1st Louisiana Regulars Infantry Regiment

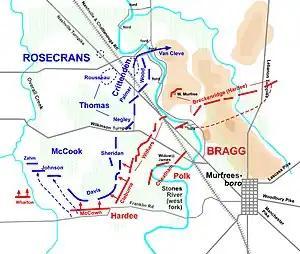
Stones River, 8:00 a.m. on 31 December

While the Confederates spent a wet and uncomfortable night, Buell's army and Lew Wallace's division reached the field, the latter from Crump's Landing. The Union troops counterattacked on the morning of 7 April and Deas brought the 1st Louisiana and 22nd Alabama up on the left of Colonel Robert Russell's Tennessee brigade after 10:00, holding the far left of the Confederate line west of the Jones Field towards Owl Creek with the regiment still to the left of the Alabamians. Bragg, separated from his corps, commanded the troops on this section of the Confederate line, and Russell took command of a composite division that included the regiment.